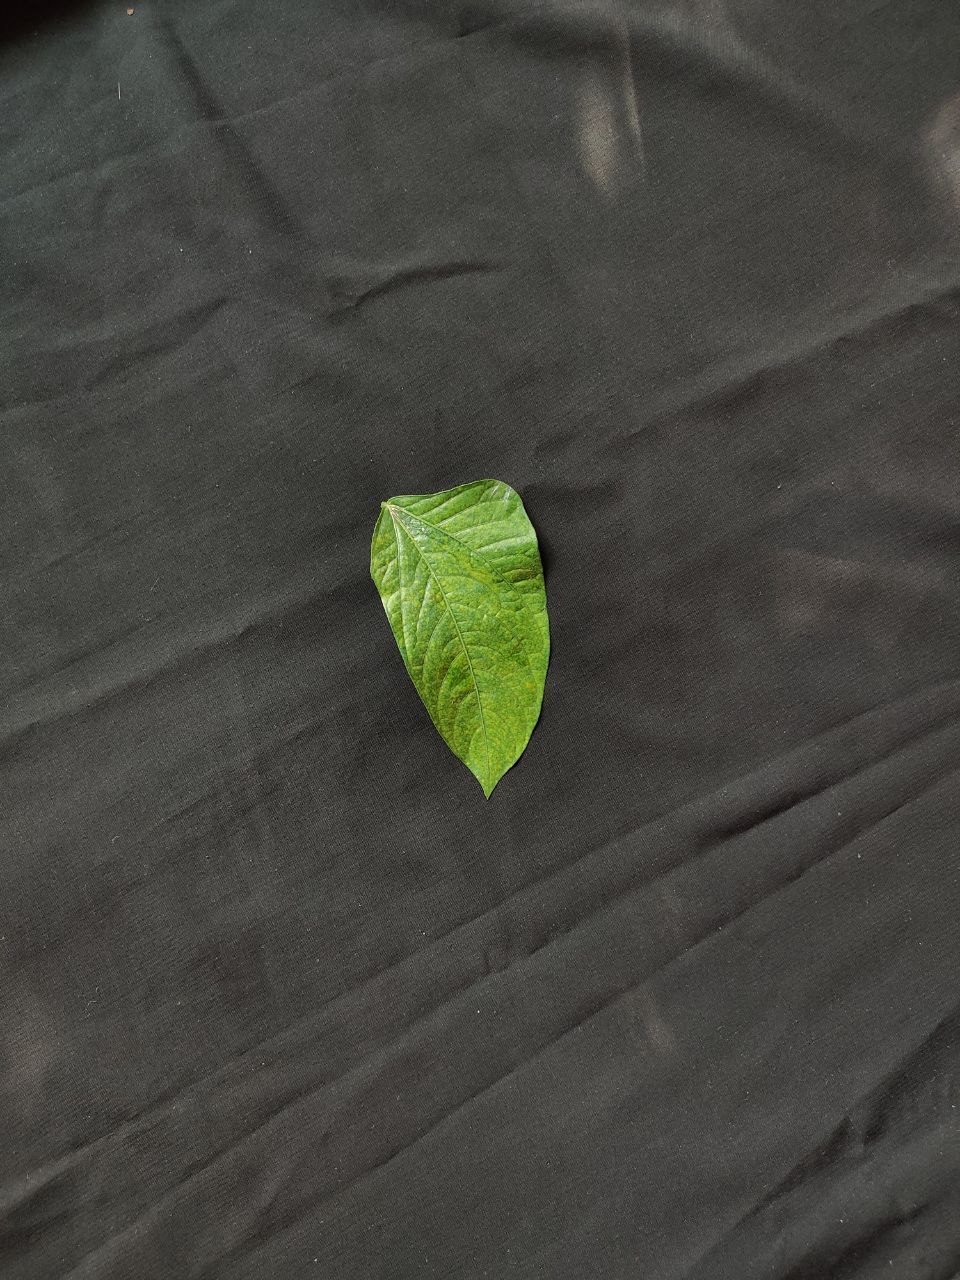
Crop: cowpea
Leaf condition: Mosaic Virus